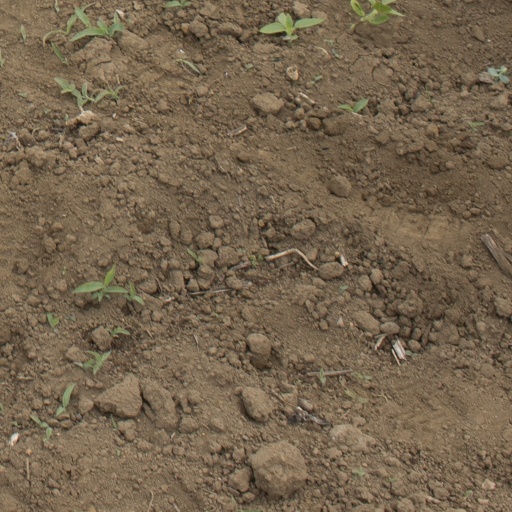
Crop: Jerusalem artichoke